Dessau Hauptbahnhof

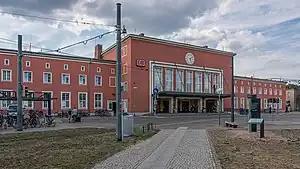
Entrance hall of station (2022)

Dessau Hauptbahnhof is the main passenger station in the city of Dessau-Roßlau in the German state of Saxony-Anhalt.